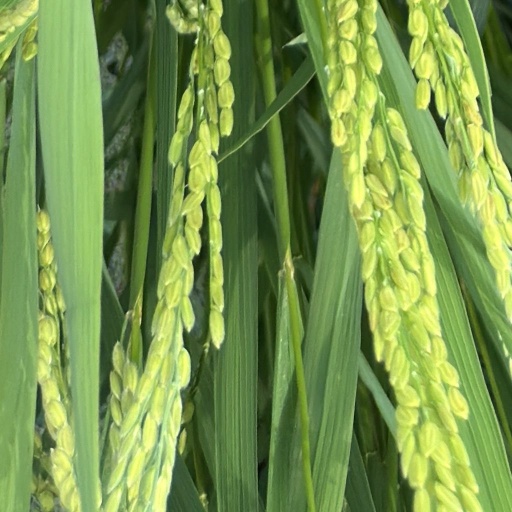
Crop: rice